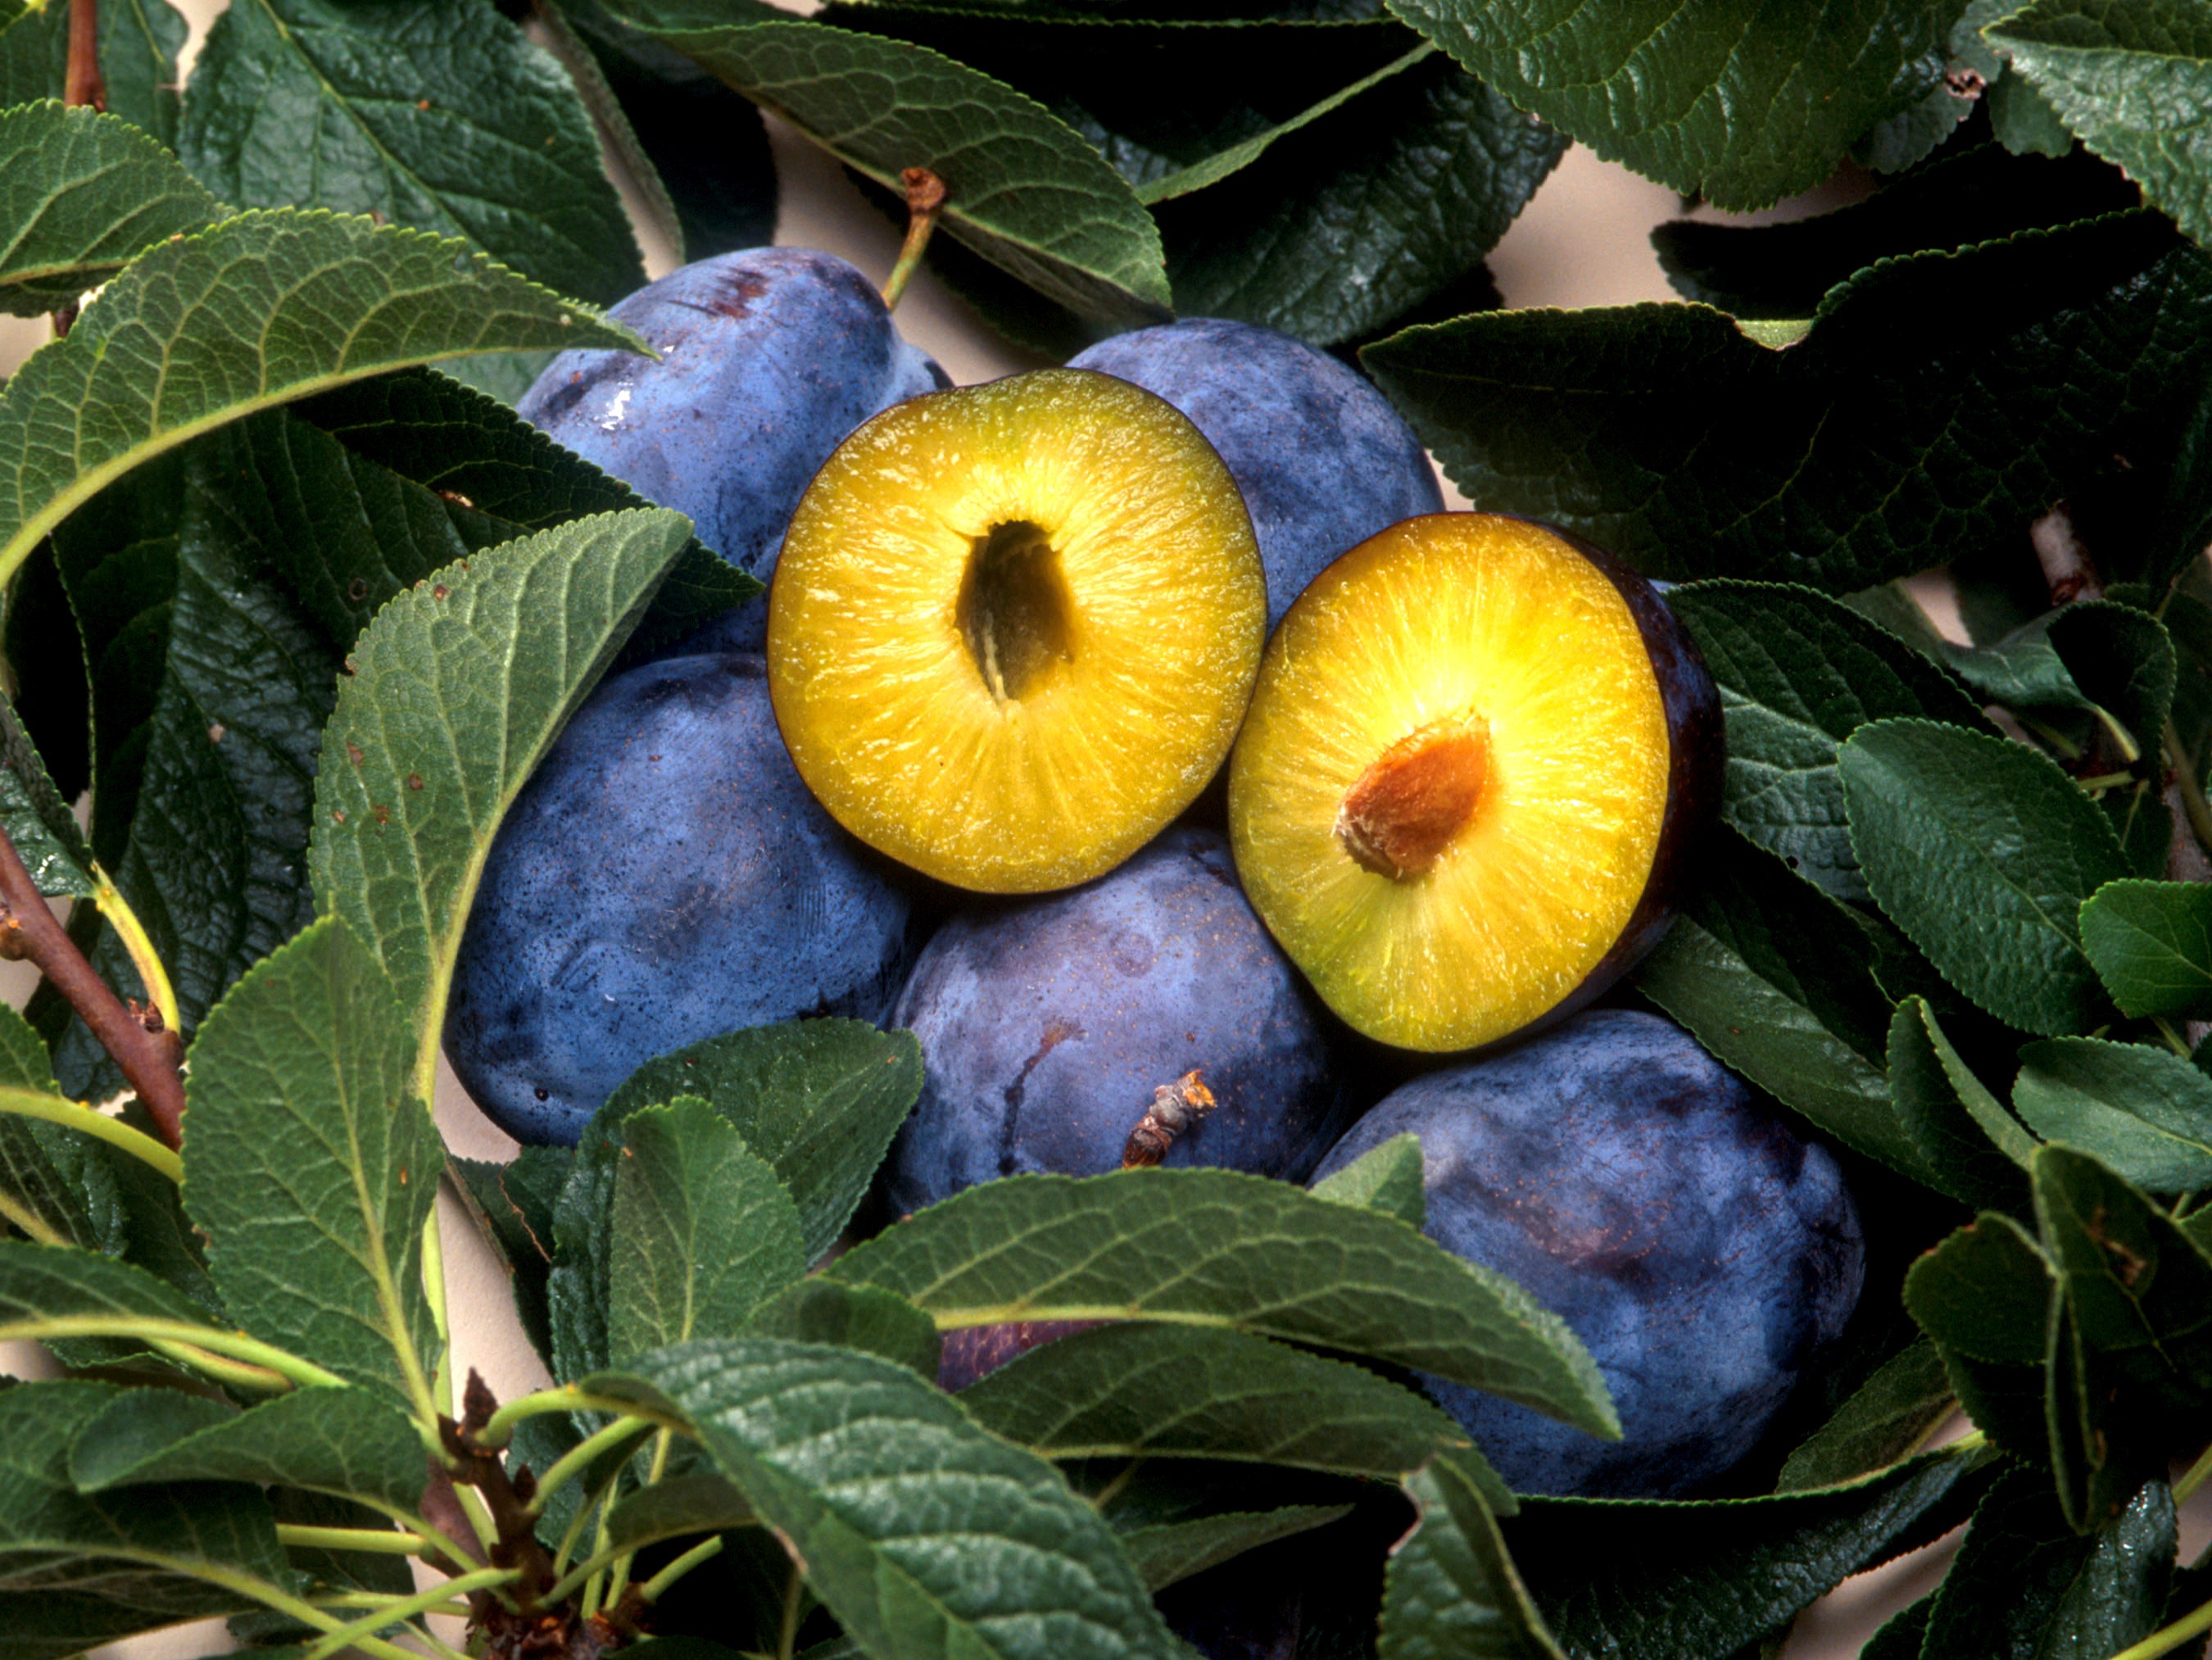
branch, plant, fruit, leaf, flower, food, produce, botany, flora, plum, shrub, citrus, nuclear, flowering plant, rose family, bitter orange, land plant